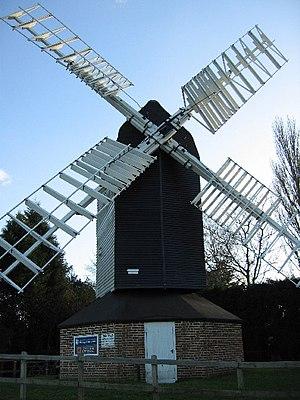
Cette liste des musées du Hertfordshire, Angleterre contient des musées qui sont définis dans ce contexte comme des institutions qui recueillent et soignent des objets d'intérêt culturel, artistique, scientifique ou historique. leurs collections ou expositions connexes disponibles pour la consultation publique. Sont également inclus les galeries d'art à but non lucratif et les galeries d'art universitaires. Les musées virtuels ne sont pas inclus.